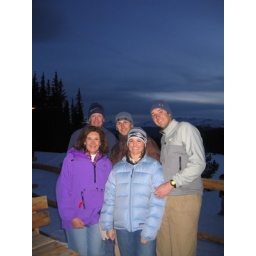
After dinner with mountain sky in the background